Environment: real
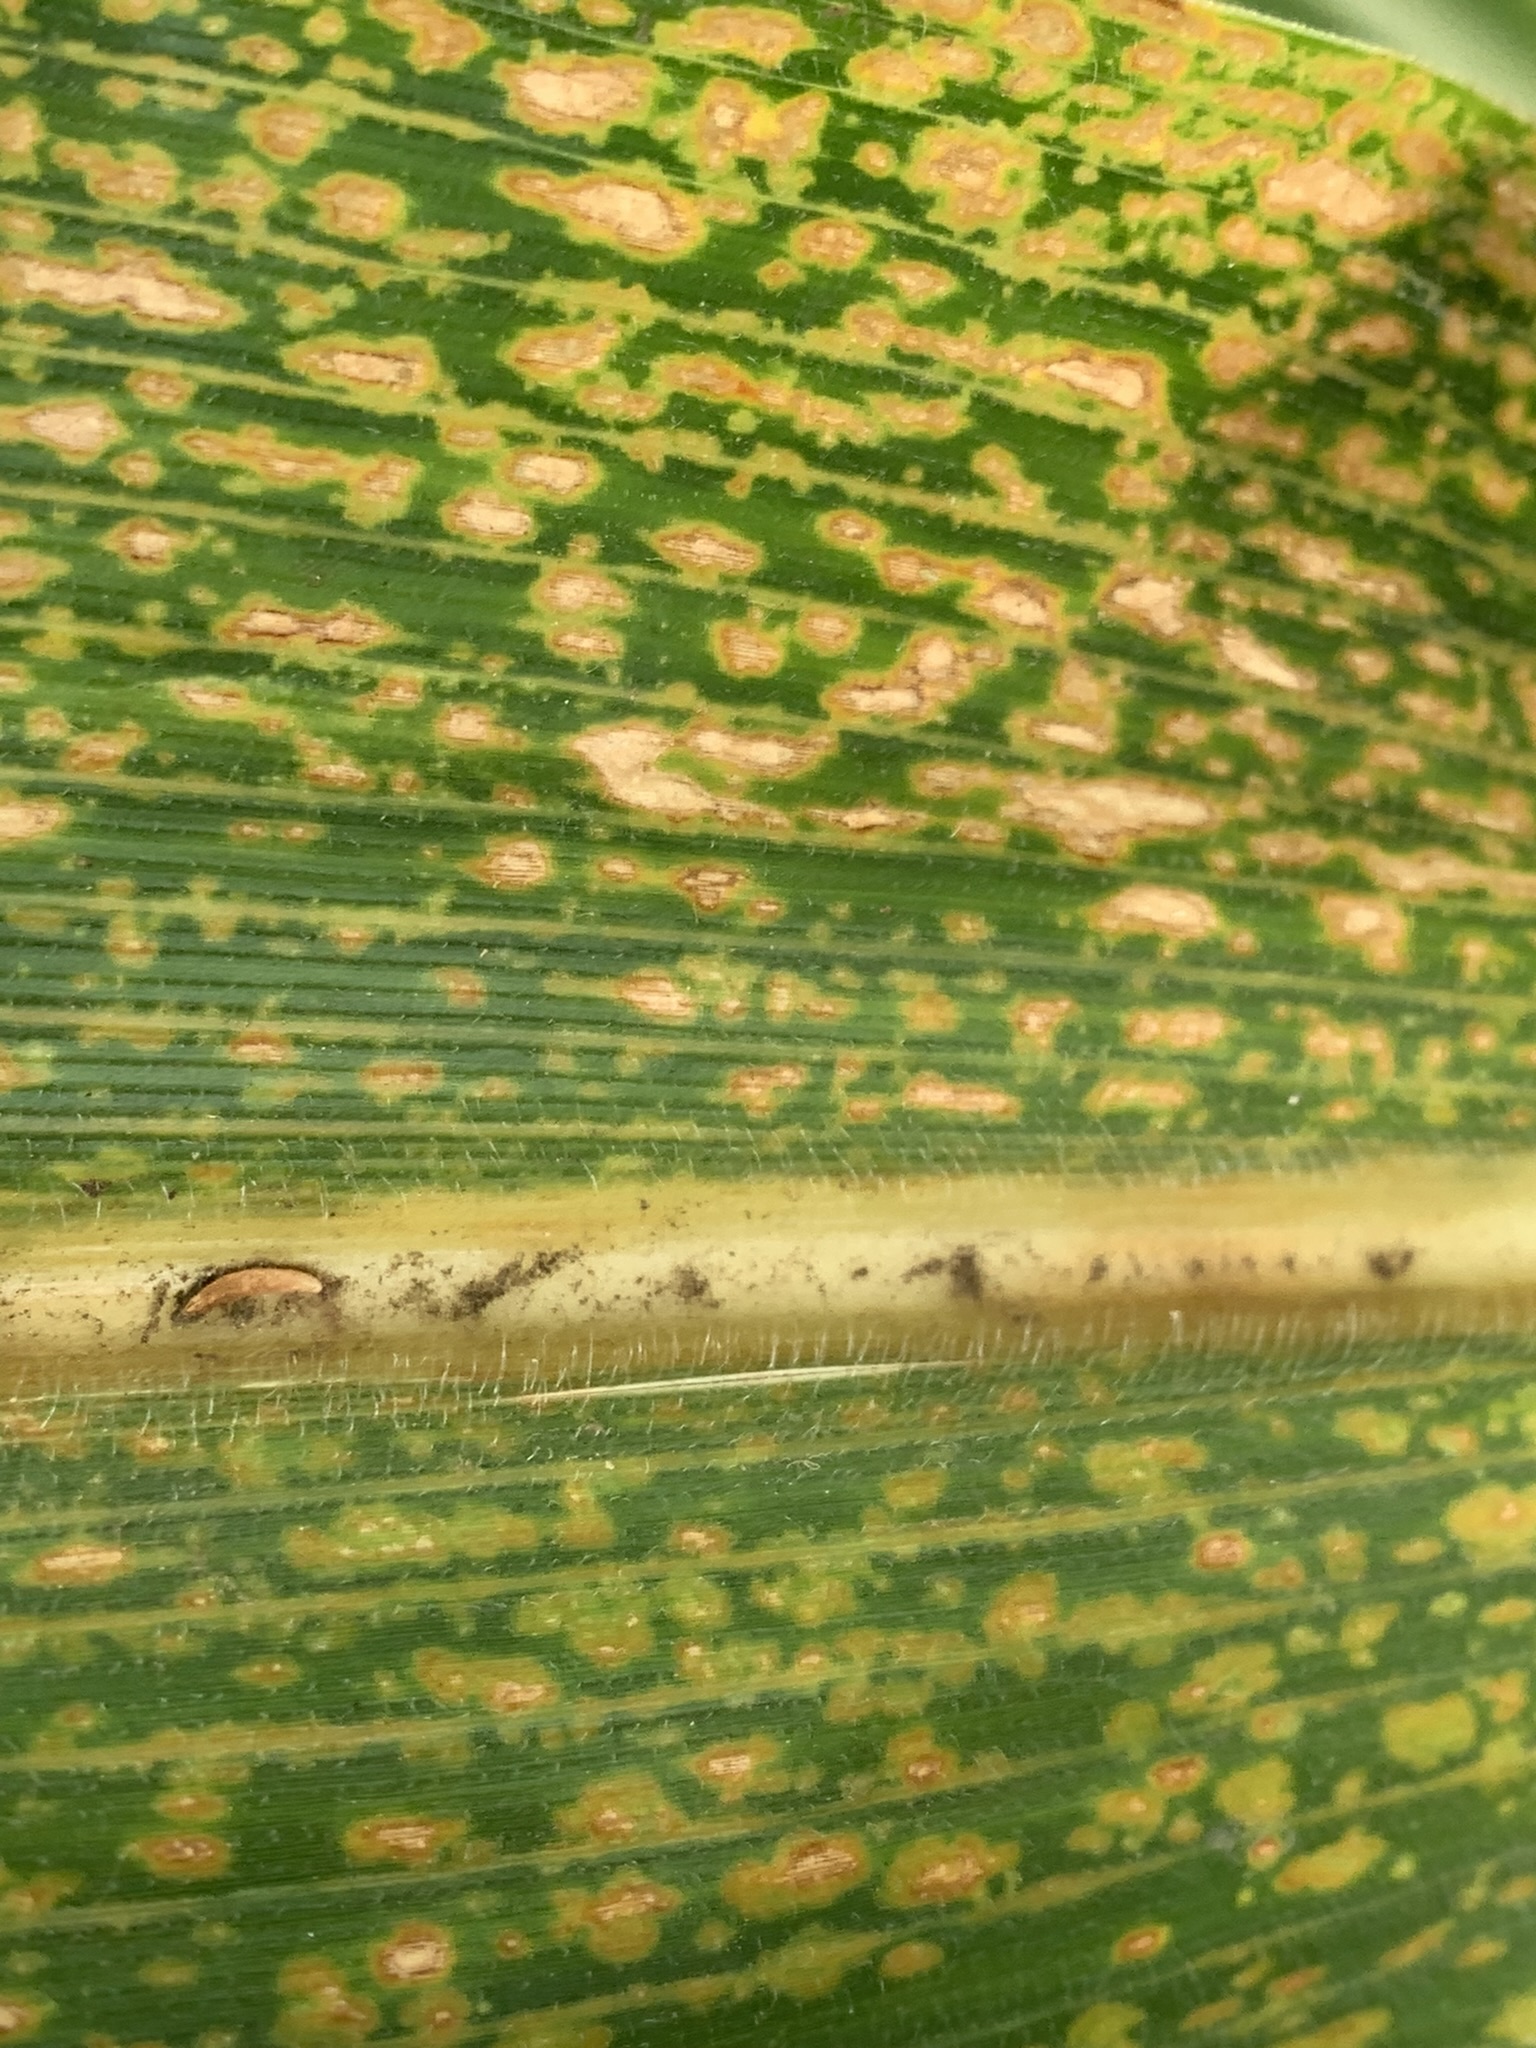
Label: lethal_necrosis